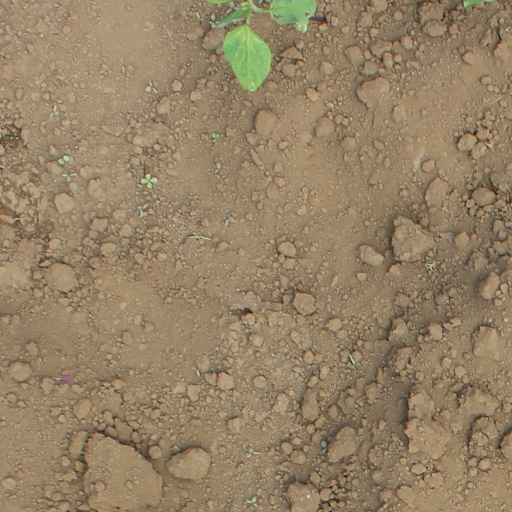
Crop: soybean